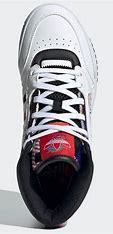
Brand: adidas
Model: originals Adidas Originals Drop Step XL